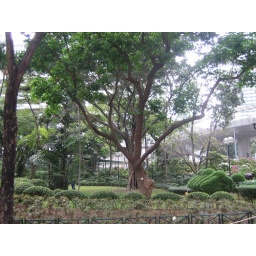
A bit of green in the middle of the glass and steel. (business district)